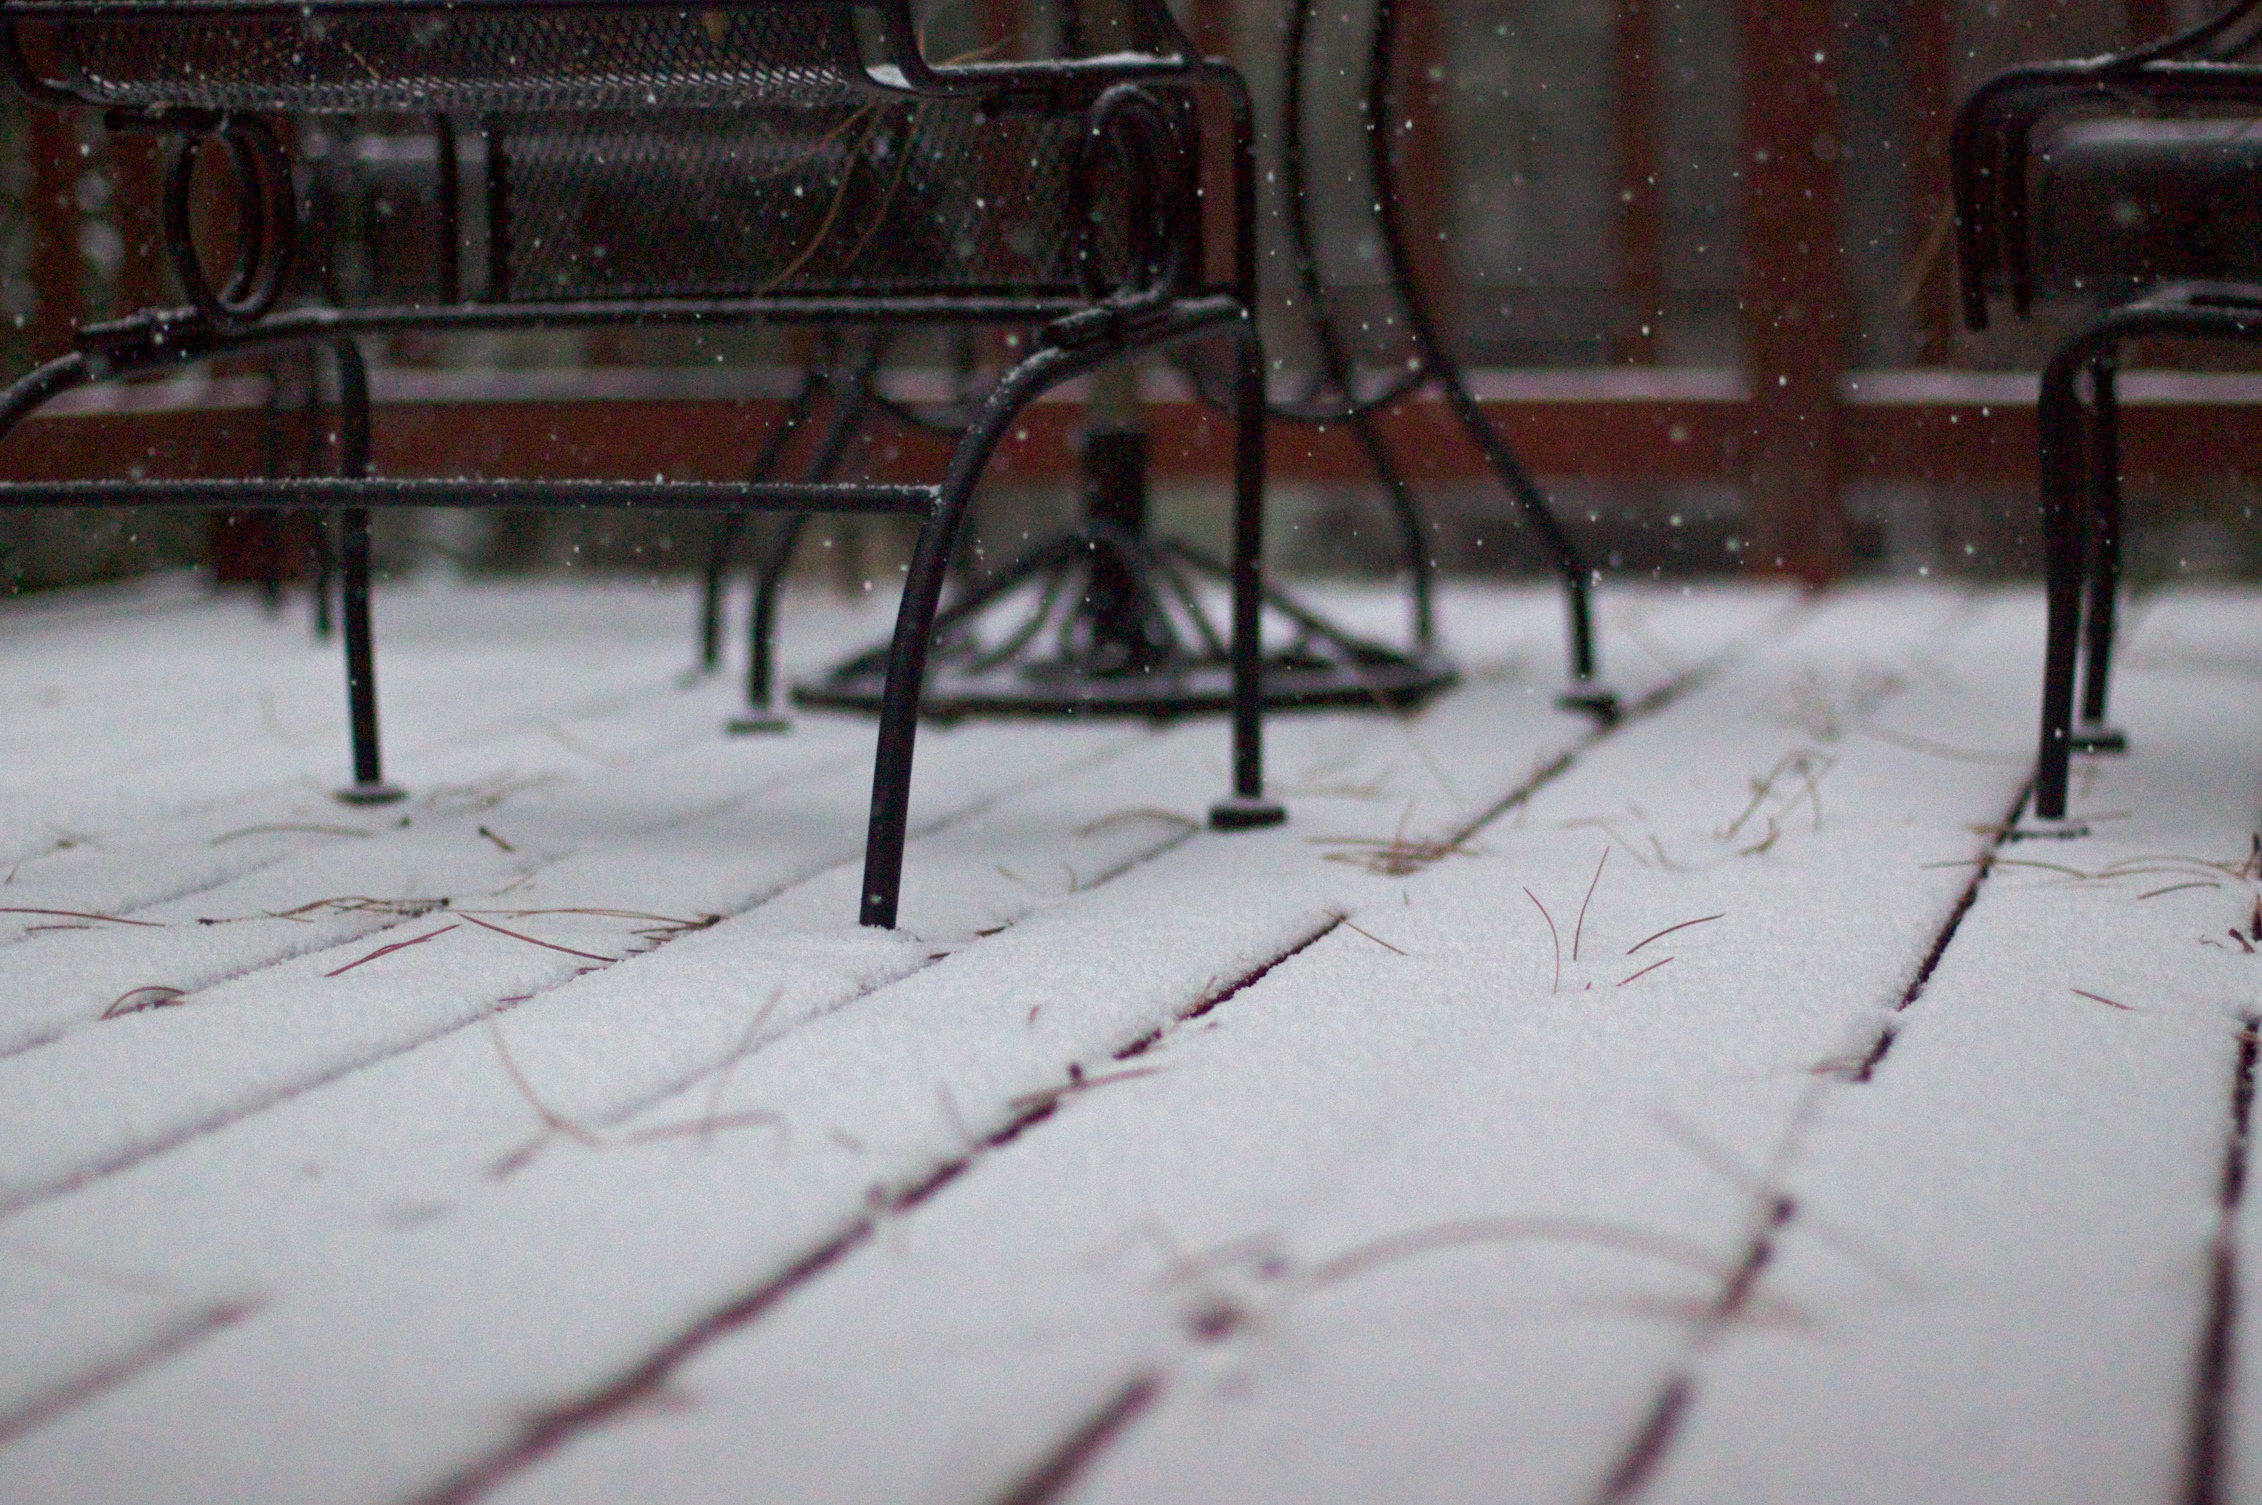
table, snow, winter, wood, floor, weather, furniture, season, 2009365, flooring